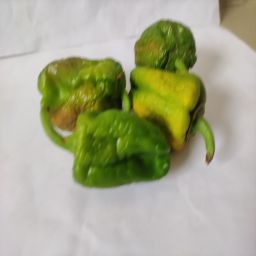
Crop: Bell Pepper
Quality: Old